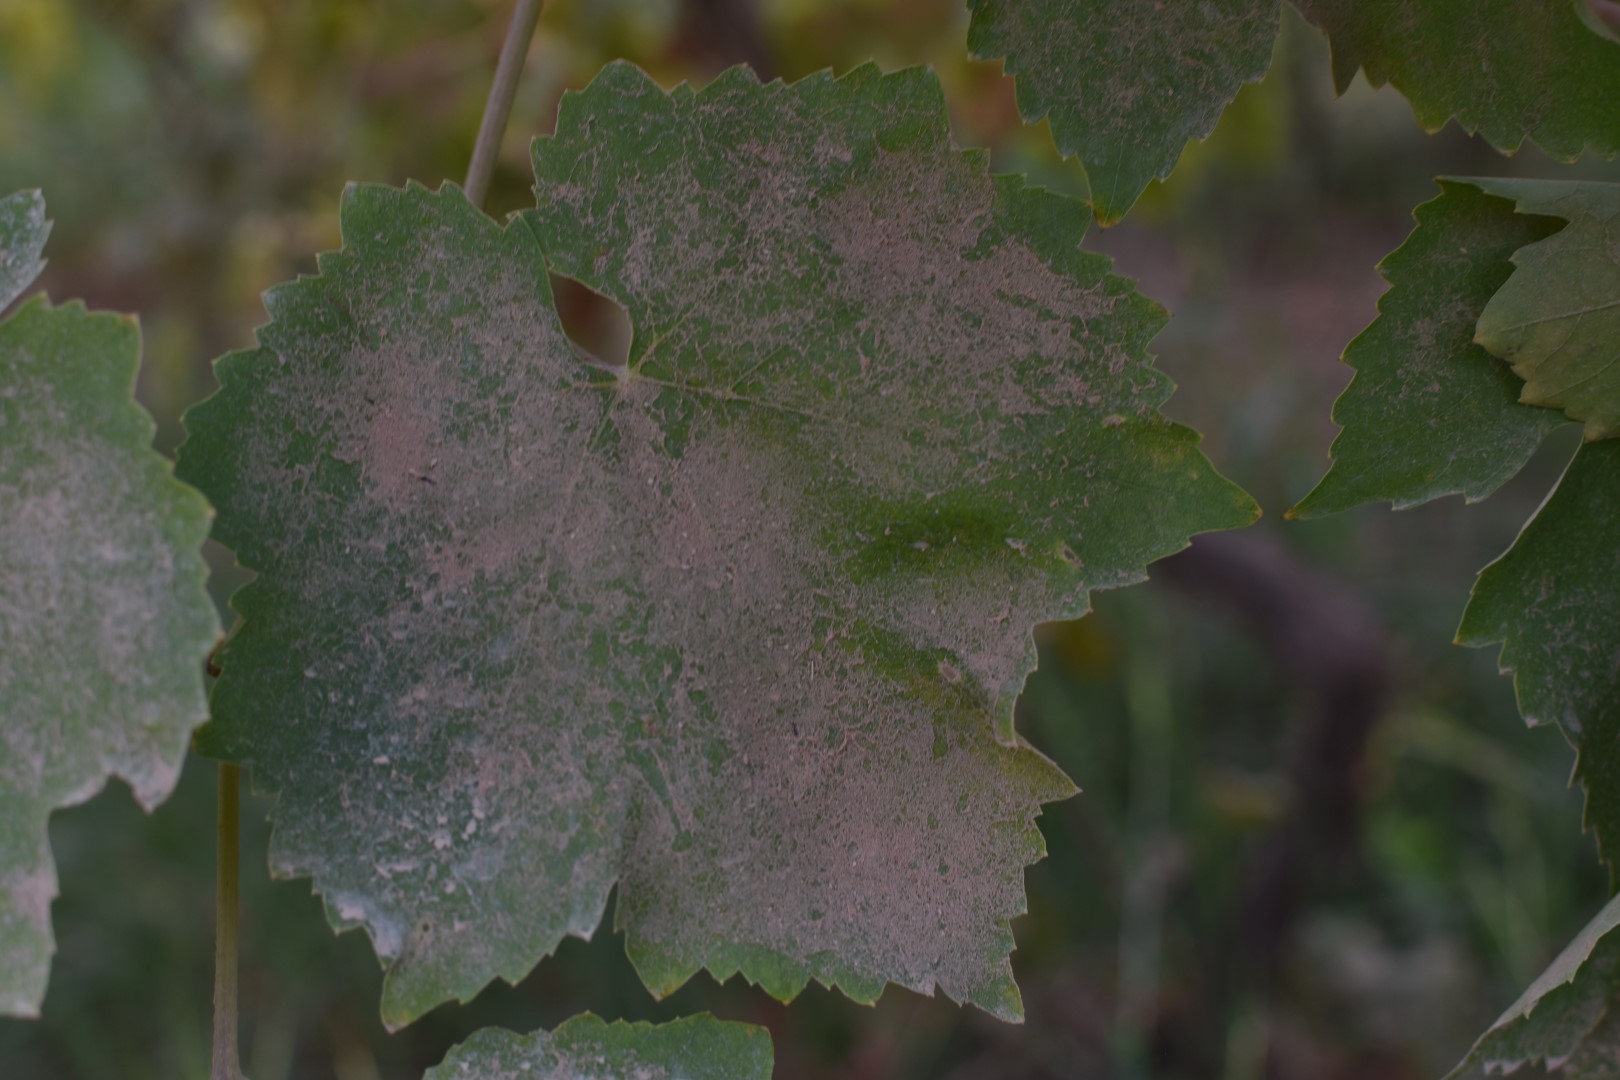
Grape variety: Thompson Seedless